Permalco

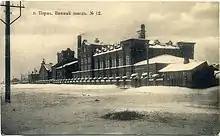
Winery No. 12.

On January 1, 1895, the first state distillery in Perm was founded. It was the beginning of state wine trading in Perm Governorate. For some period of time it was operated under the name .